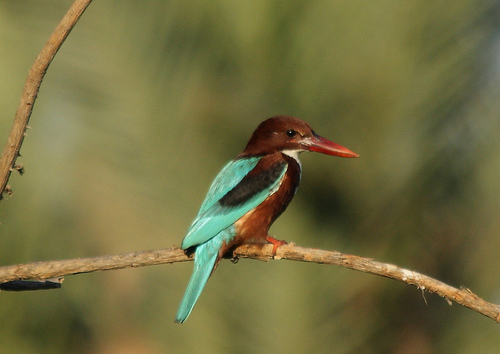
small bird with a brown belly and abdomen, white and black breast, light aqua tail feather,wing tips, and back, orange-red broad,sharp bil.
a colorful bird that has aquamarine wings and tail, along with a large beak compared to its body size.
this colorful bird has a turquoise back, which match its tail feathers and the ends of its wings, contrasting the reddish brown of the rest of its body.
this bird has a brown crown, a light blue back, and a flat orange bill
this bird has a brown belly and crown with blue wings and tail, and a long thick pointy bill.
a brown bird with blue wings and tail with a long sharp, orange beak.
this bird has wings that are brown and blue and has an orange bill
this smallish medium bird has a teal green back and tail, teal and dark and medium brown striped wings, a white throat, and a medium brown head and belly, orange feet, and a very long straight sharp thick orange beak, about a fourth the length of its body including the tail.
this bird has wings that are brown and blue and has a long billa small bird with a long, thick beak compared to its body.
Species: White Breasted Kingfisher